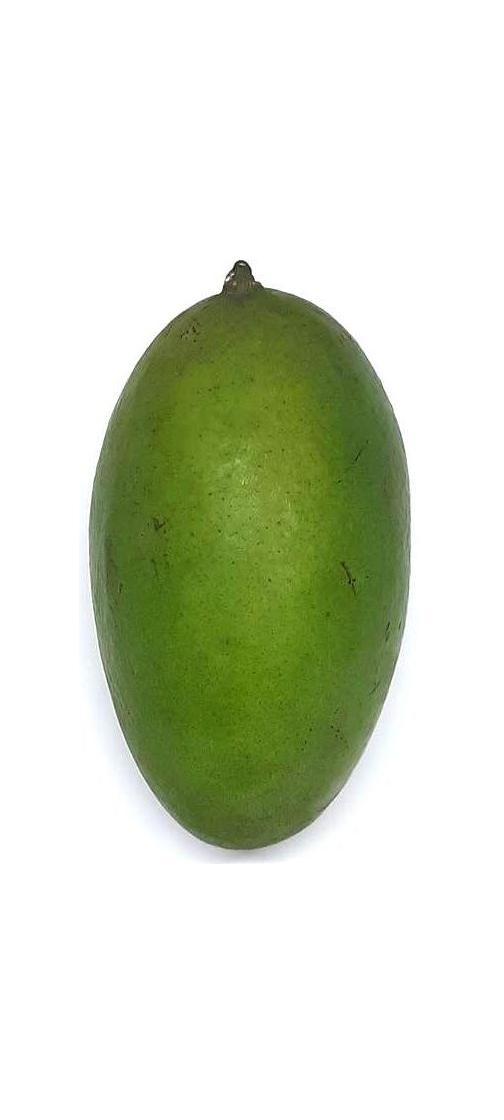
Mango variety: Rupali